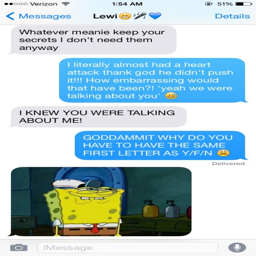
text au : you accidentally send him messages about himself that were meant for your best friend .